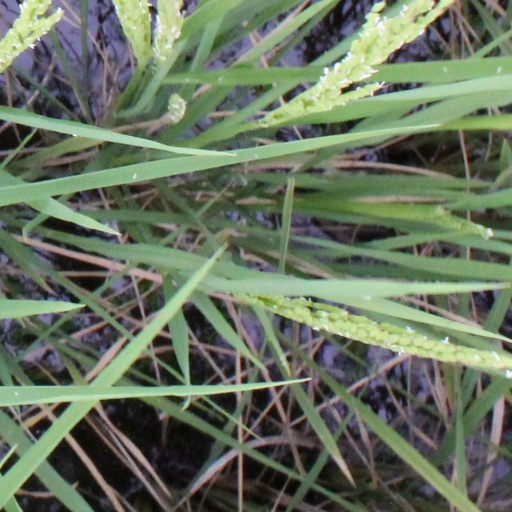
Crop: rice